Libya–Serbia relations

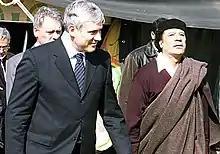
President of Serbia Boris Tadić with Muammar Gaddafi, 2006

Muammar Gaddafi built a strong diplomatic relationship with Yugoslavia and then maintained it with Serbia.